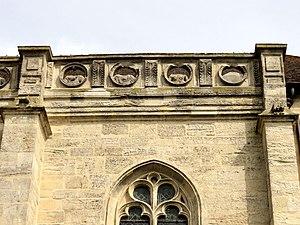
Façade sud, détail.
L'église Saint-Martin est une église catholique paroissiale située à Montjavoult, dans le département de l'Oise, en France. Bâtie sur le sommet d'une butte, à 207 m d'altitude, elle marque le paysage à plusieurs kilomètres à la ronde, et représente l'un des principaux monuments de l'ancien canton de Chaumont-en-Vexin. Son grand portail Renaissance, bâti vers 1565 par Jean Grappin, de Gisors, constitue son élément le plus remarquable. À l'instar du volumineux clocher de la même époque qui le jouxte à l'ouest, il serait digne d'une grande église de ville. À l'intérieur, le collatéral sud voûté à la même hauteur que le vaisseau central, forme avec la nef un vaste volume unifié de proportions élancées, inattendu dans un village aujourd'hui sans importance. Son style flamboyant tardif intègre quelques éléments Renaissance. Le reste de l'église est beaucoup plus modeste, et a été édifié majoritairement entre la fin du XVᵉ siècle et le premier quart du XVIᵉ siècle dans le style gothique flamboyant, en reprenant en partie des structures plus anciennes, notamment la base d'un clocher central du XIIᵉ siècle.